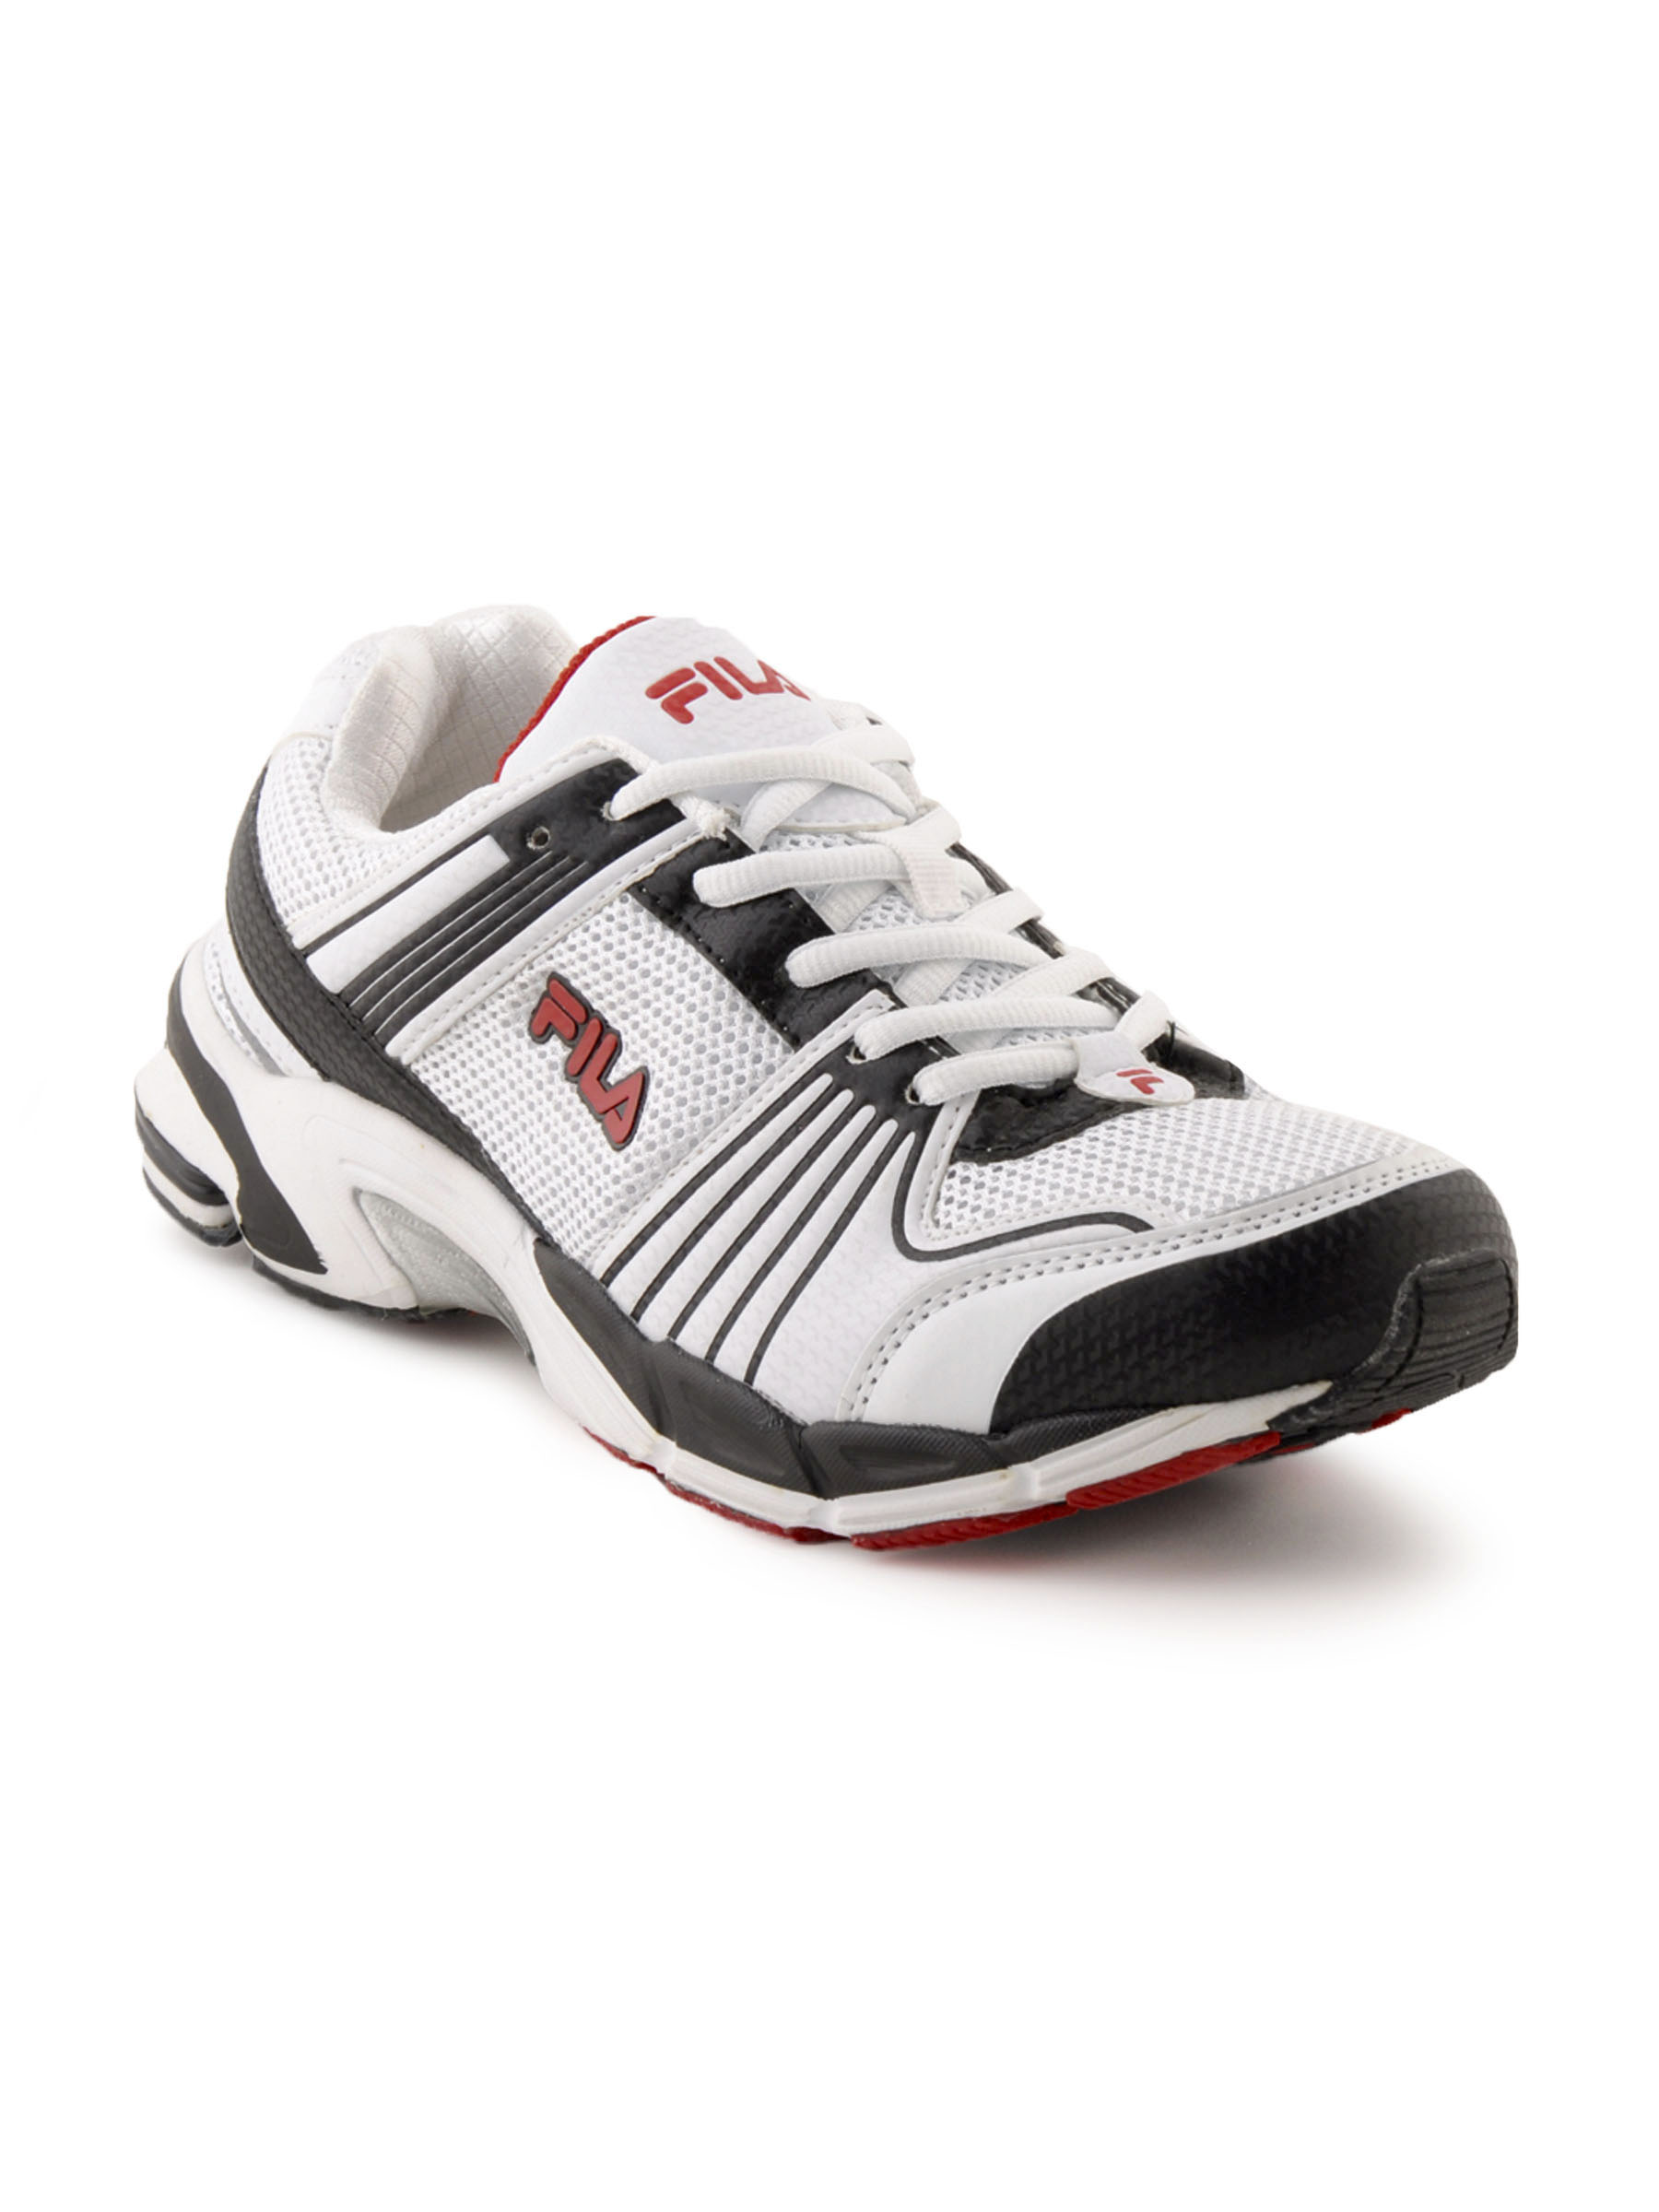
FILA Men Dirk White Sports Shoes
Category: Footwear / Shoes / Sports Shoes
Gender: Men
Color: White
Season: Fall 2011
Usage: Sports